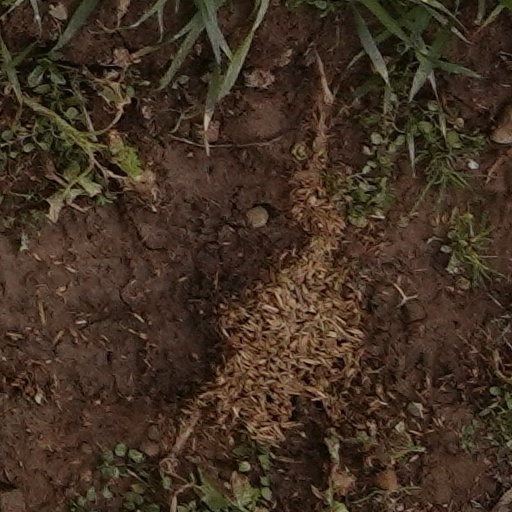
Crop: wheat